Sports Authority of India

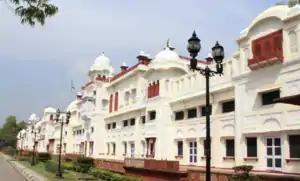
Netaji Subhash National Institute of Sports (NSNIS), Patiala.

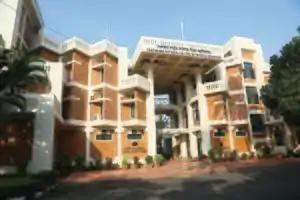
Lakshmibai National College of Physical Education (LNCPE), Thiruvananthapuram

SAI runs following two academic institutes that run graduate and post-graduate courses in sports medicine, sports and physical education to prepare coaches and allied sports support staff.